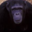
Label: chimpanzee